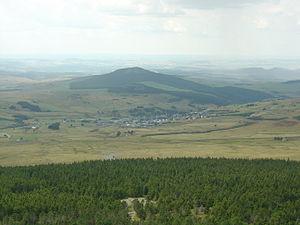
Le village de Les Estables et le Rocher Tourte (1535 m) vus du Mont Mézenc